List of Kent County Cricket Club seasons

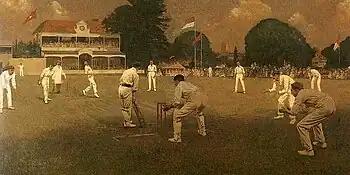
"Kent vs Lancashire at Canterbury" by Albert Chevallier Tayler, which was commissioned by Kent to celebrate their 1906 County Championship victory.

This is a list of seasons played by Kent County Cricket Club in English cricket. It summarises the club's achievements in major competitions, and the top run-scorers and wicket-takers in the County Championship for each season.